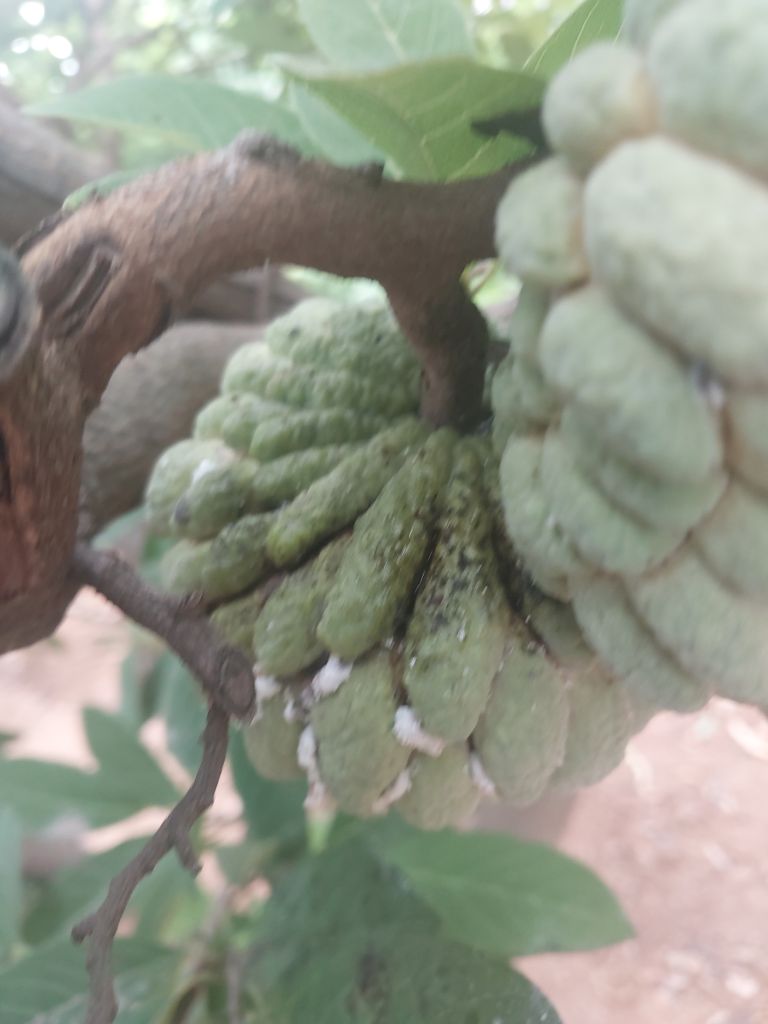
Disease label: Leaf spot on fruit